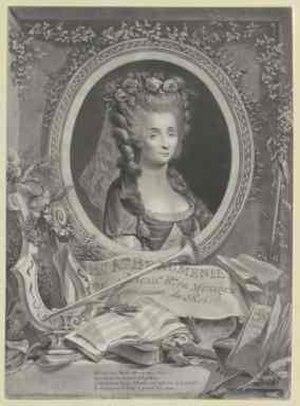
Henriette Adélaïde Villard Beaumesnil d'après le graveur Vidal, d'après Pujos, 1785. Les vers suivant sont écrits en-dessous de la gravure
Henriette Villard ou Henriette-Adélaïde de Villars, connue sous le nom de scène de Mlle Beaumesnil est une chanteuse d'opéra et compositrice française.